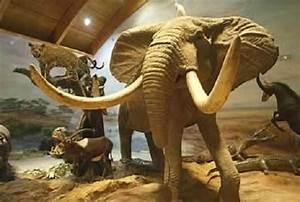
elephant